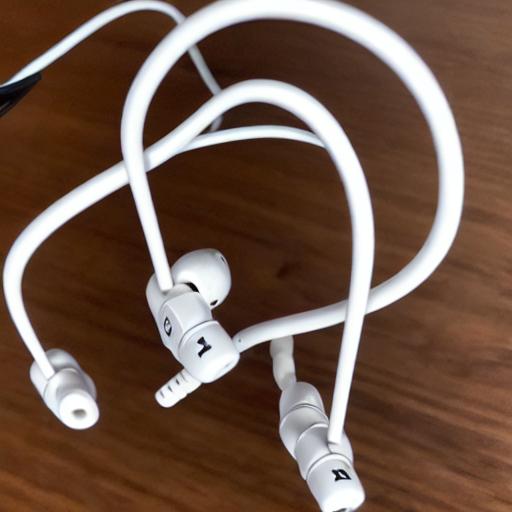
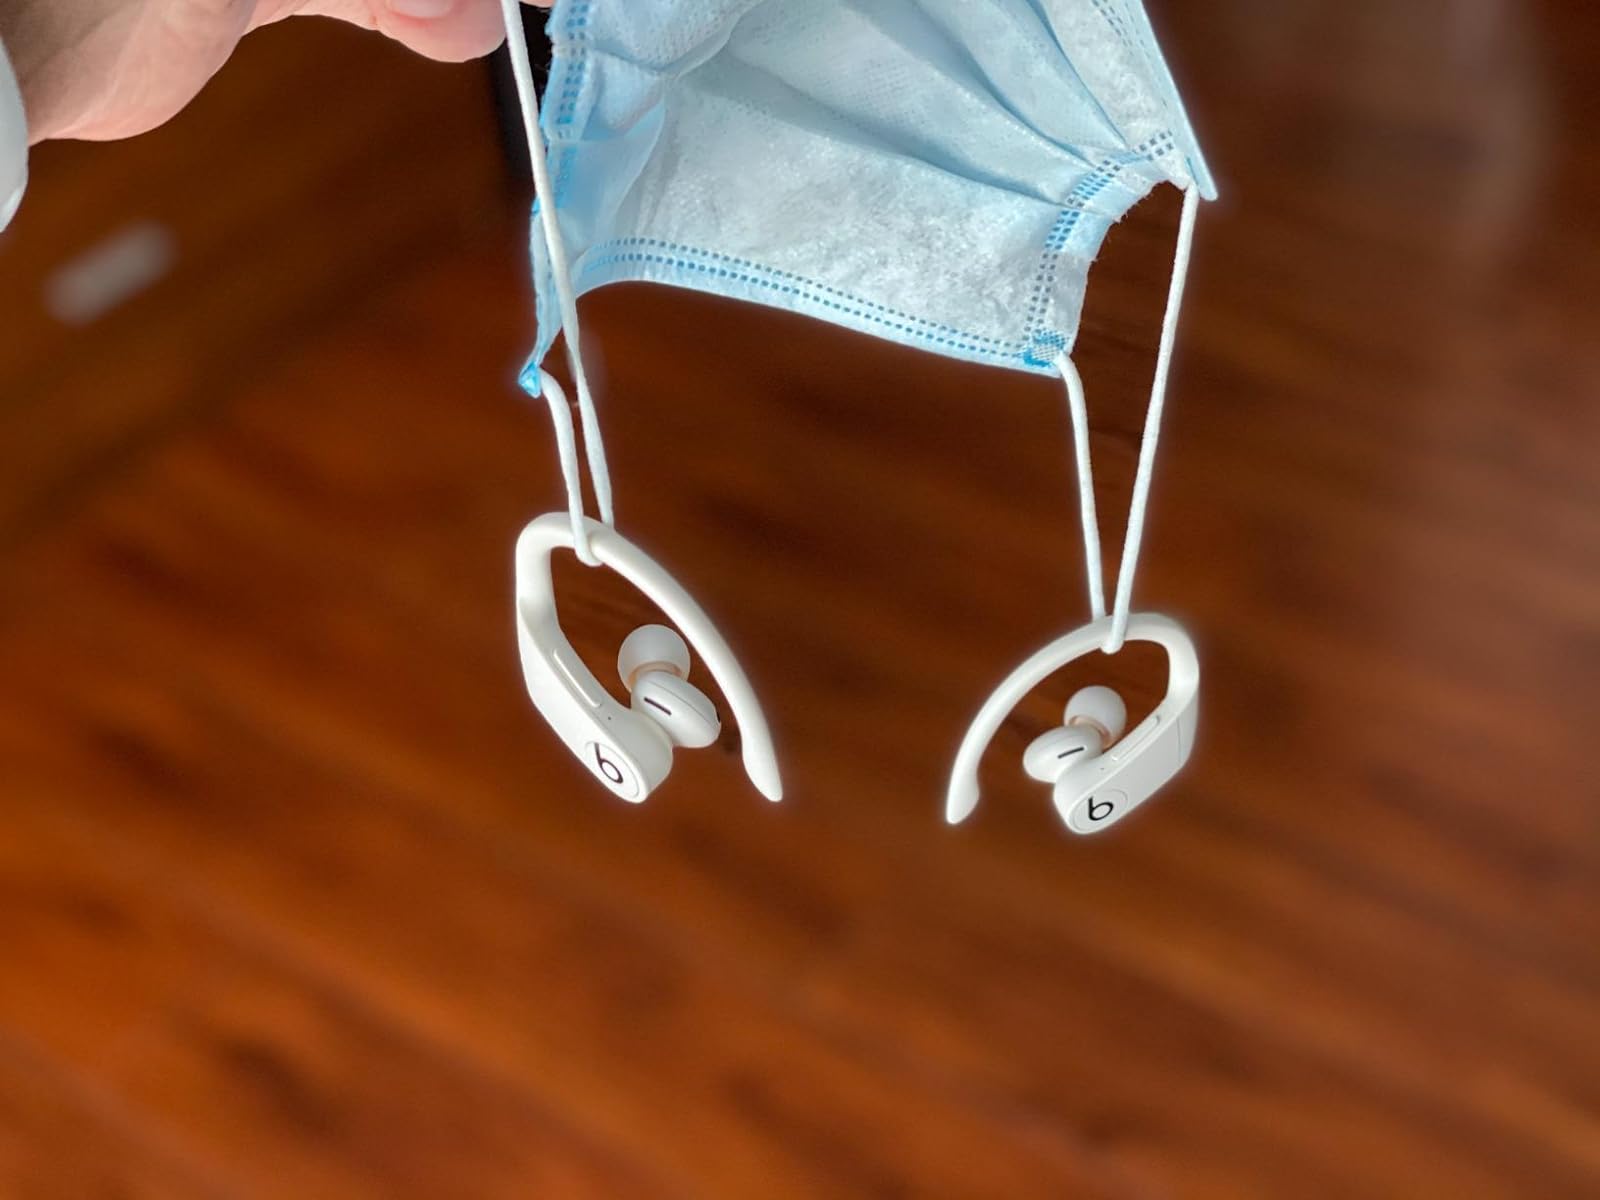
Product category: earbuds
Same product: no